Netgear DG834 (series)

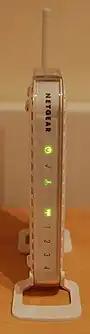
Netgear DG834G v3

The DG834 series are popular ADSL modem router products from Netgear. The devices can be directly connected to a phone line and establish an ADSL broadband Internet connection to an internet service provider (ISP) and share it among several computers via 802.3 Ethernet and (on many models) 802.11b/g wireless data links.